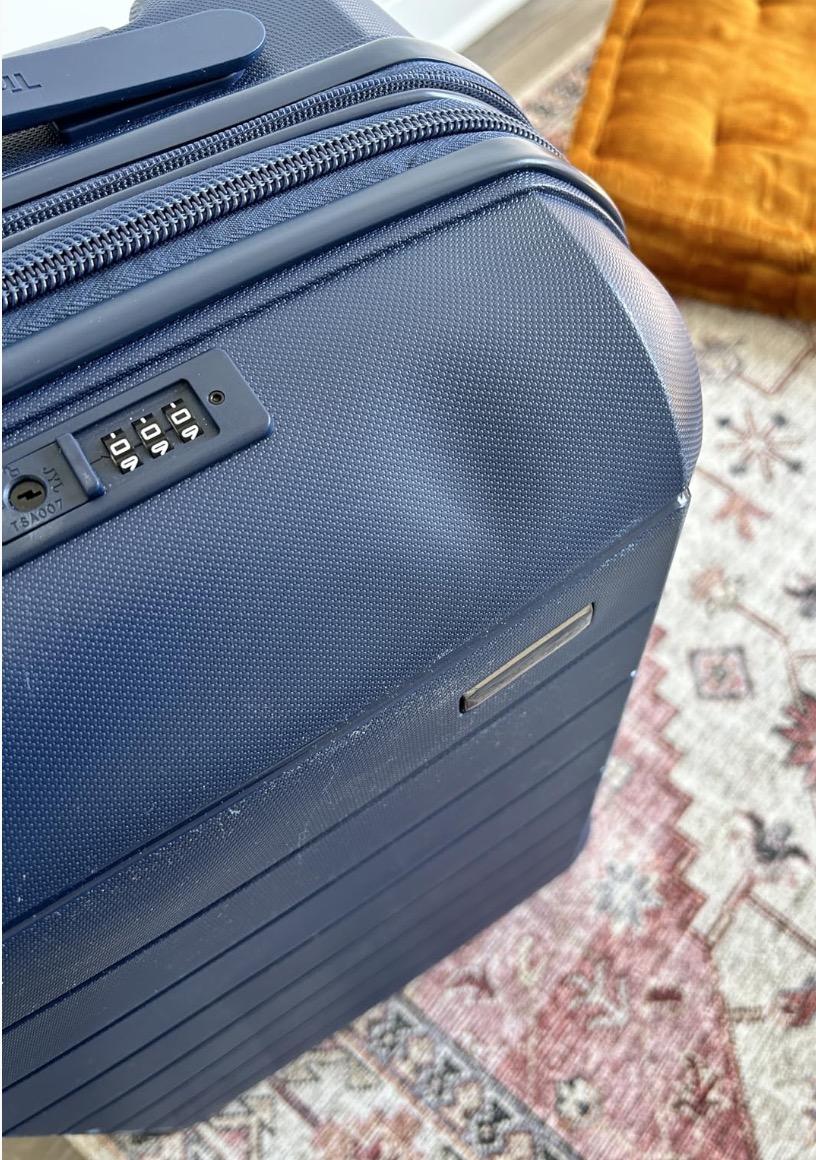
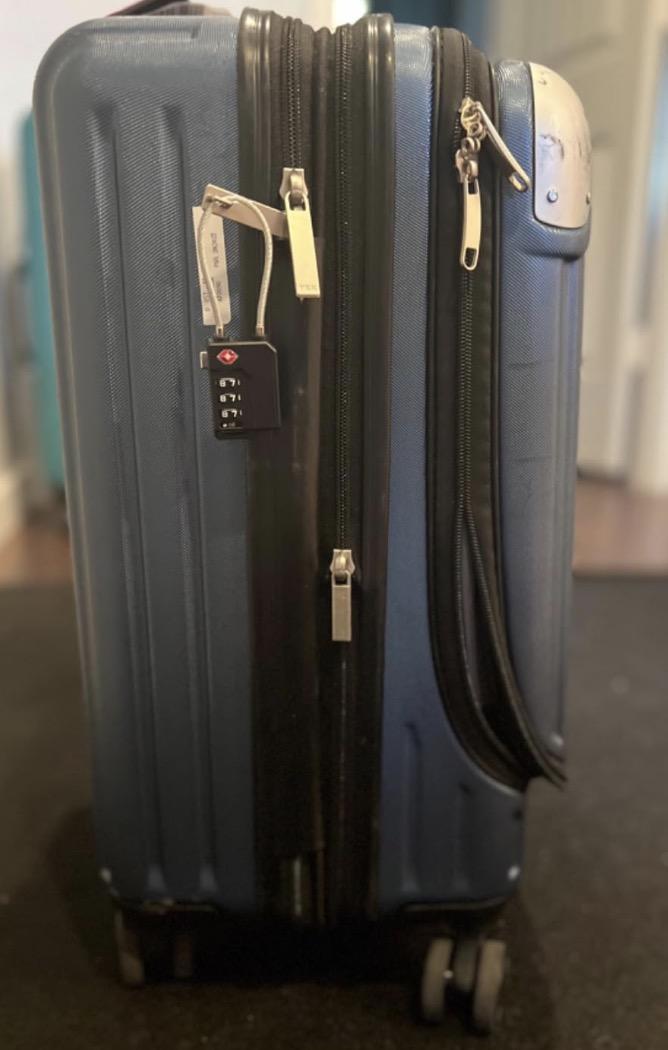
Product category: items_tea
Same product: no